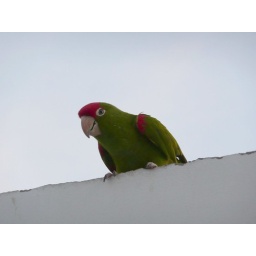
This parrot was sitting on the roof of a hotel in Nazca, Peru.